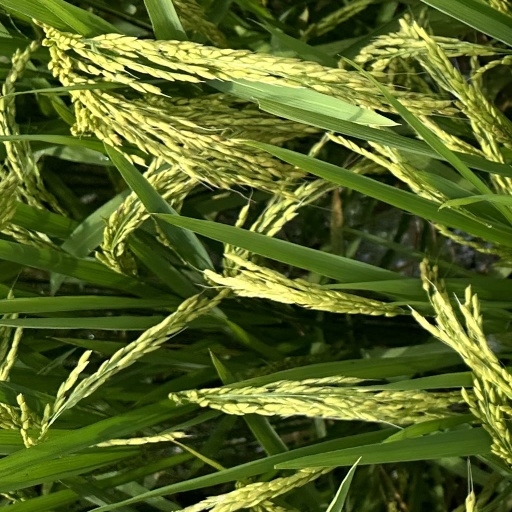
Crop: rice